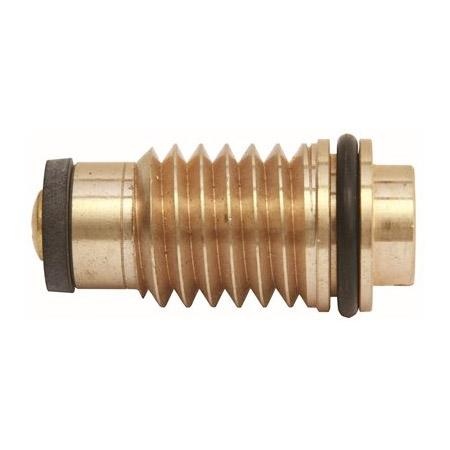
Bradley S21-026 Service Valve Core Assy
Bradley S21-026 Service Valve Core Assy
Brand: Bradley
Category: Hardware > Plumbing > Plumbing Fixture Hardware & Parts > Toilet & Bidet Accessories > Ballcocks & Flappers > Ballcocks